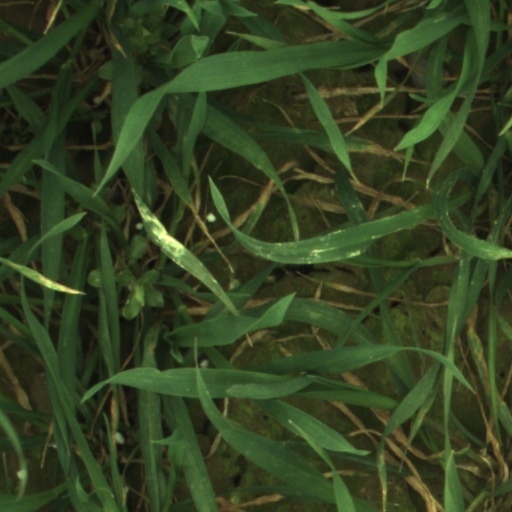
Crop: wheat